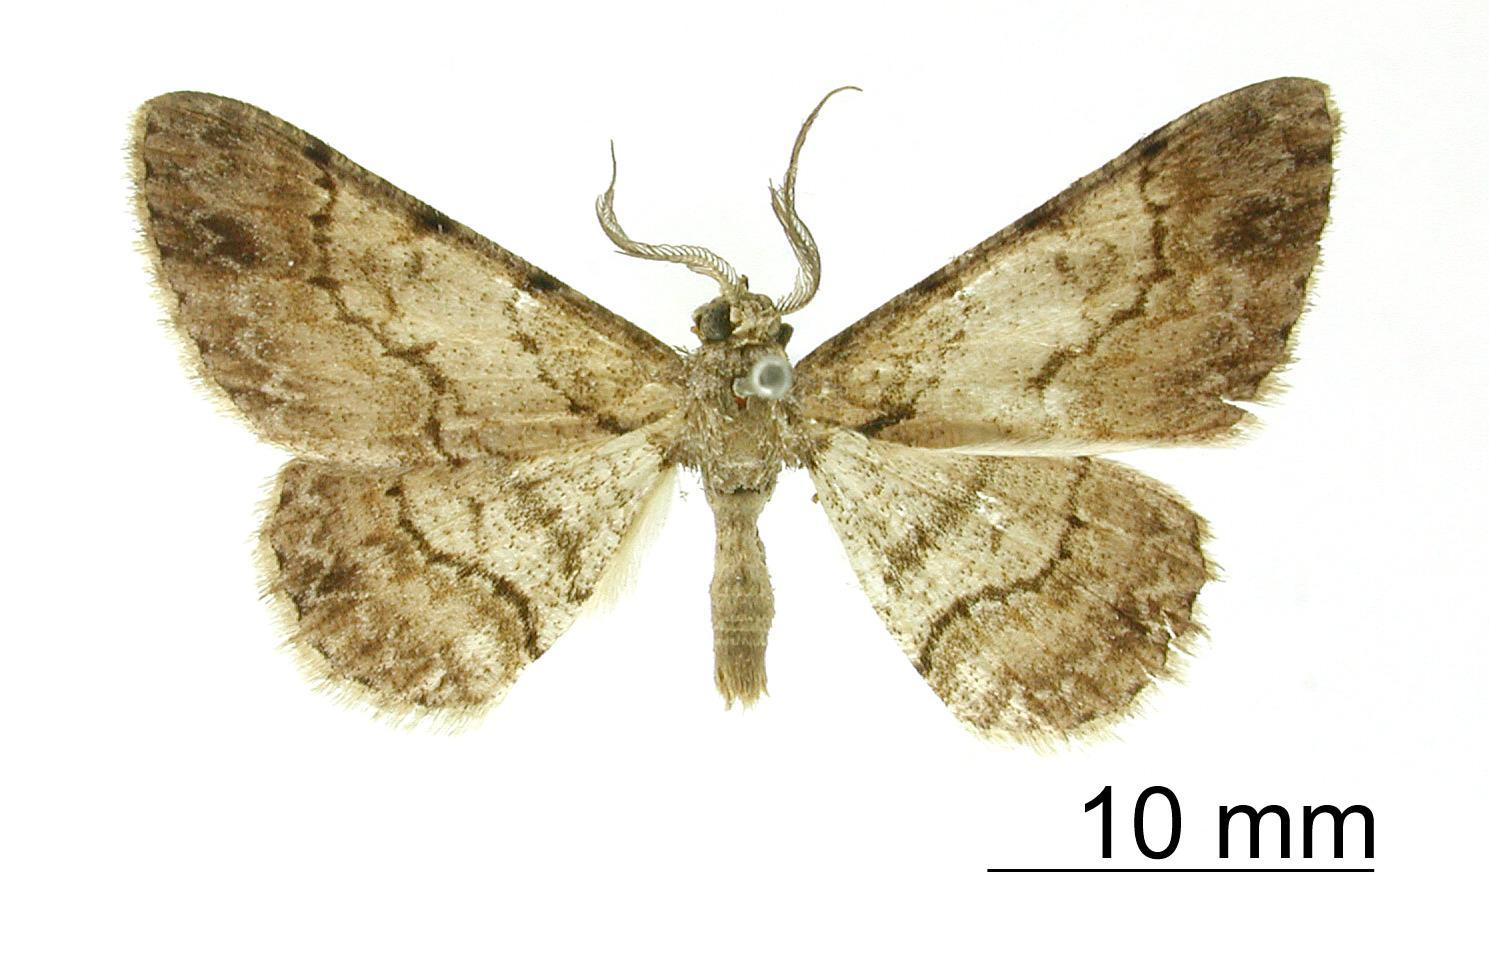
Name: Hymenomima infoveata
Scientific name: Hymenomima infoveata Dognin, 1916
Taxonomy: Animalia, Arthropoda, Insecta, Lepidoptera, Geometridae, Ennominae
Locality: St. Laurent, Maroni, French Guiana, French Guiana